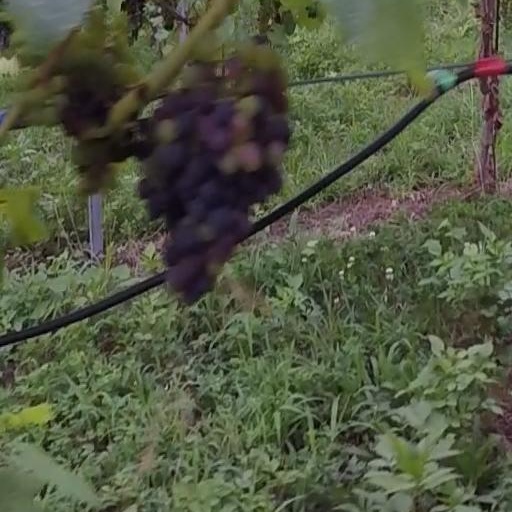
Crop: grape